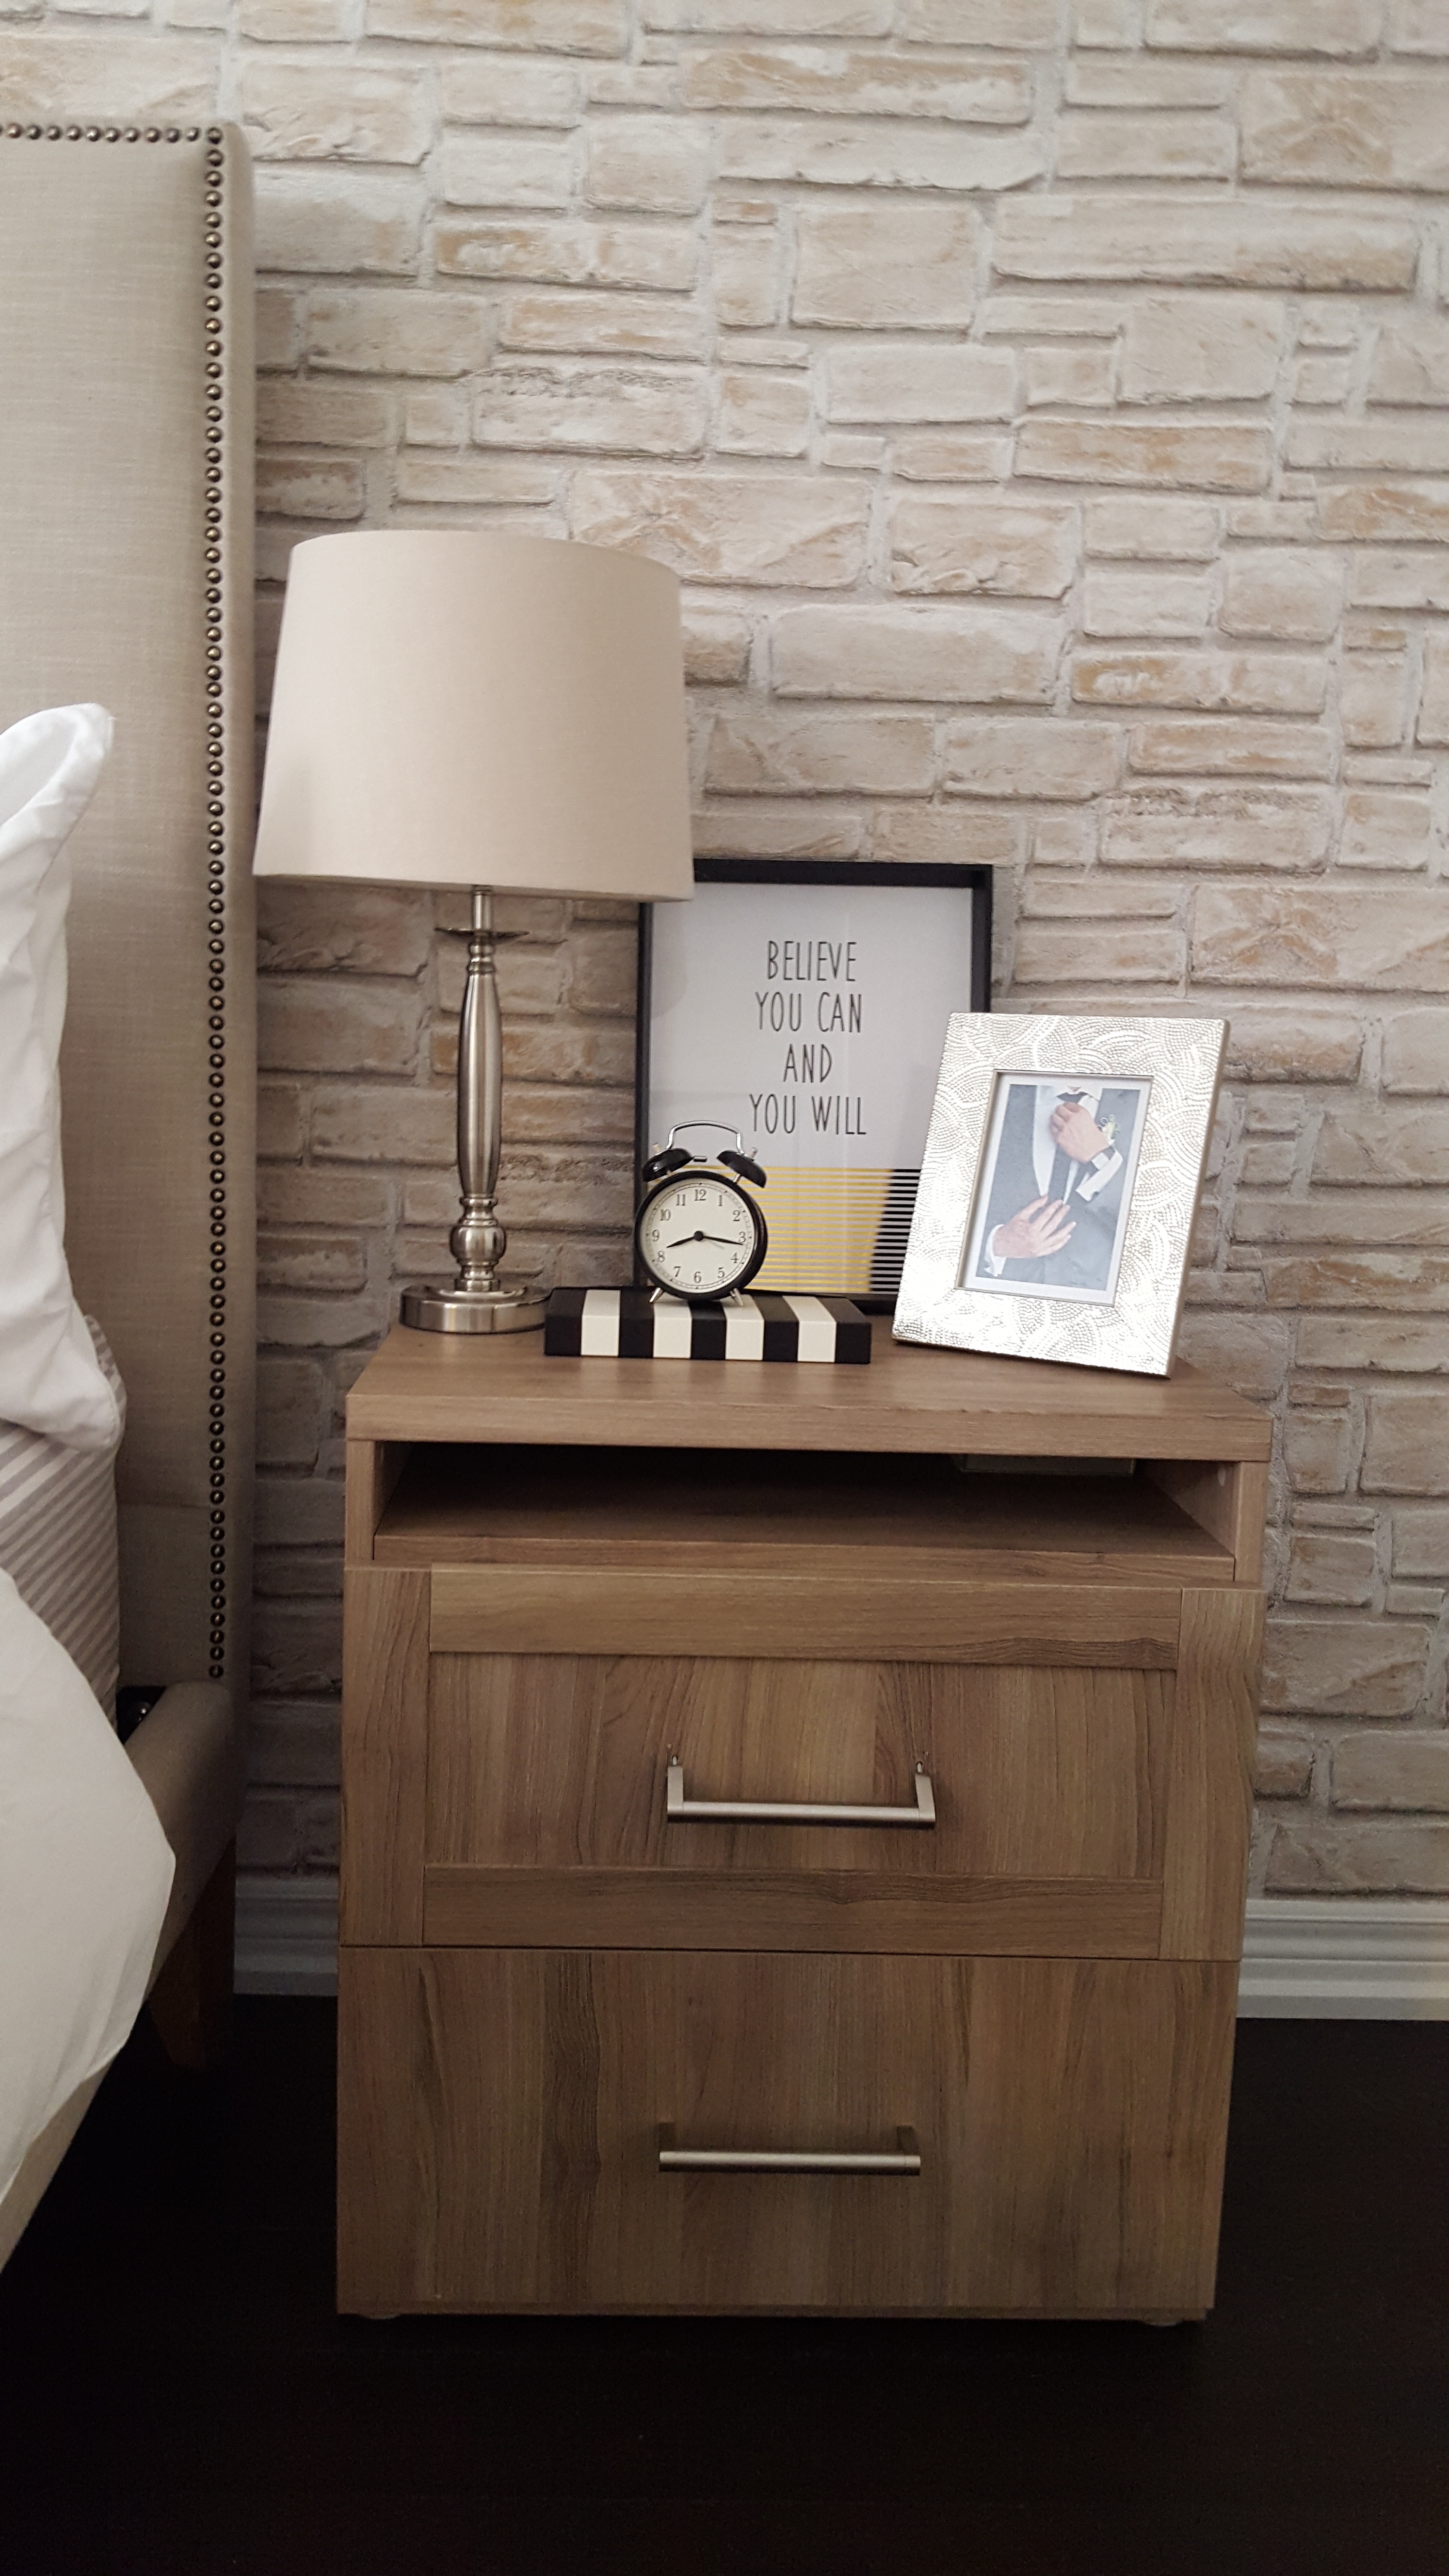
desk, table, wood, shelf, living room, furniture, room, nightstand, interior design, drawer, cupboard, sideboard, chest of drawers, cabinetry